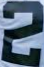
Number: 2